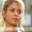
Label: woman